DipTrace

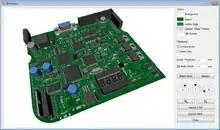
Screenshot of 3D preview in DipTrace v3 (2016)

This module includes real-time 3D preview & export feature. It shows the model of the manufactured printed circuit board with all components installed. Rotate board in three axes, zoom in and out in real time, change colors of the board, copper areas, solder mask, silkscreen, and background. 3D preview works on all stages of the design. Board can be exported to STEP or VRML 2.0 formats for mechanical CAD modeling. More than 7500 3D models of PCB packages are supplied for free. Externally designed 3D models in *.wrl, *.step, *.iges, and *.3ds formats can be uploaded and attached to patterns in Pattern Editor or PCB Layout.